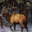
Label: deer